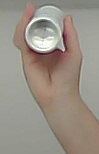
Product: dove_spray